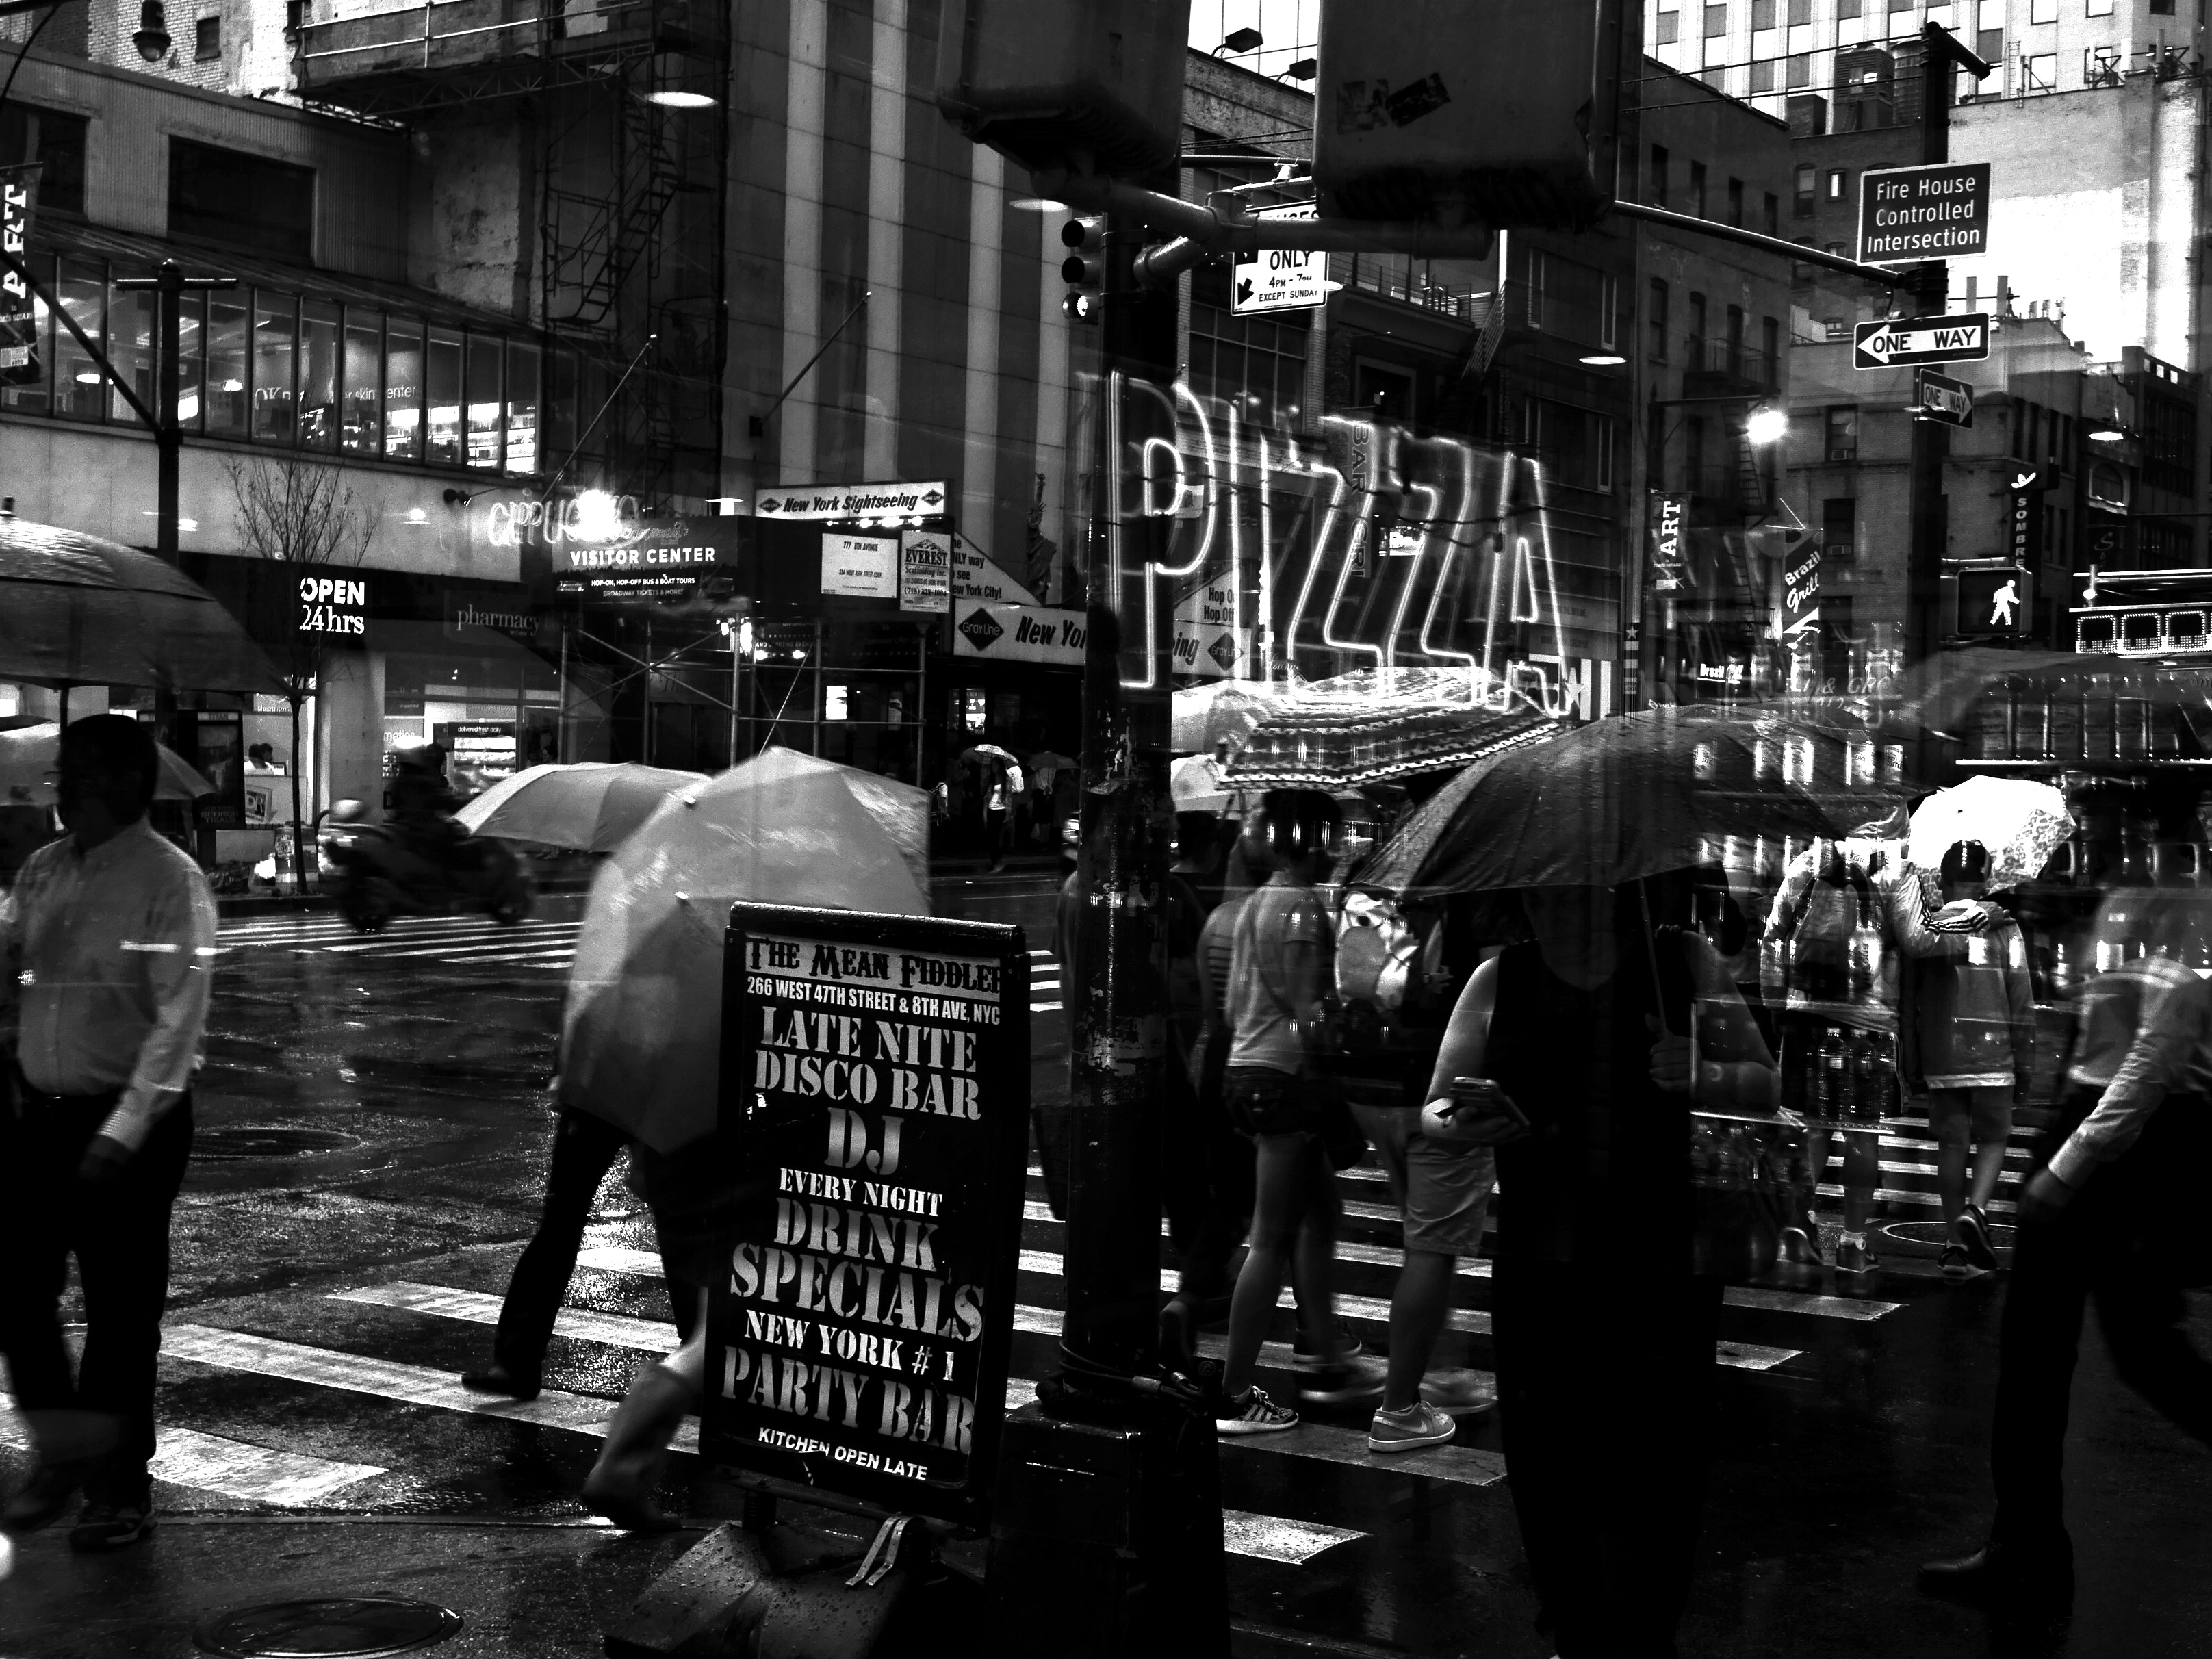
pedestrian, black and white, road, street, night, city, crowd, downtown, reflection, darkness, black, monochrome, public space, infrastructure, snapshot, style, metropolis, urban area, monochrome photography, metropolitan area